Abraham Goldfaden

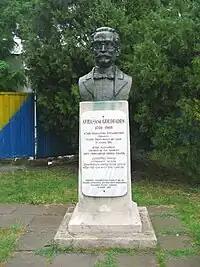
Avram Goldfaden's statue near the Iaşi National Theatre

Arriving in Iaşi (Jassy) in 1876, Goldfaden was fortunate to be better known as a good poet — many of whose poems had been set to music and had become popular songs — than as a less-than-successful businessman. Nevertheless, when he sought funds from Isaac Librescu for another newspaper, Librescu was uninterested in that proposition. Librescu's wife remarked that Yiddish-language journalism was just a way to starve and suggested that there would be a lot more of a market for Yiddish-language theatre. Librescu offered Goldfaden 100 francs for a public recital of his songs in the garden of Shimen Mark, Grădina Pomul Verde ("the Green Fruit-Tree Garden").